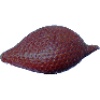
Label: Salak 1